Maggi

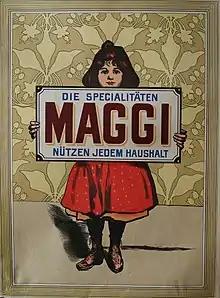
"The Maggi specialties benefit every household" advertising,

By 2020, as part of the Simply Good initiative, the domestic Maggi range is to be geared more towards well-known and healthier ingredients and the salt content to be reduced.